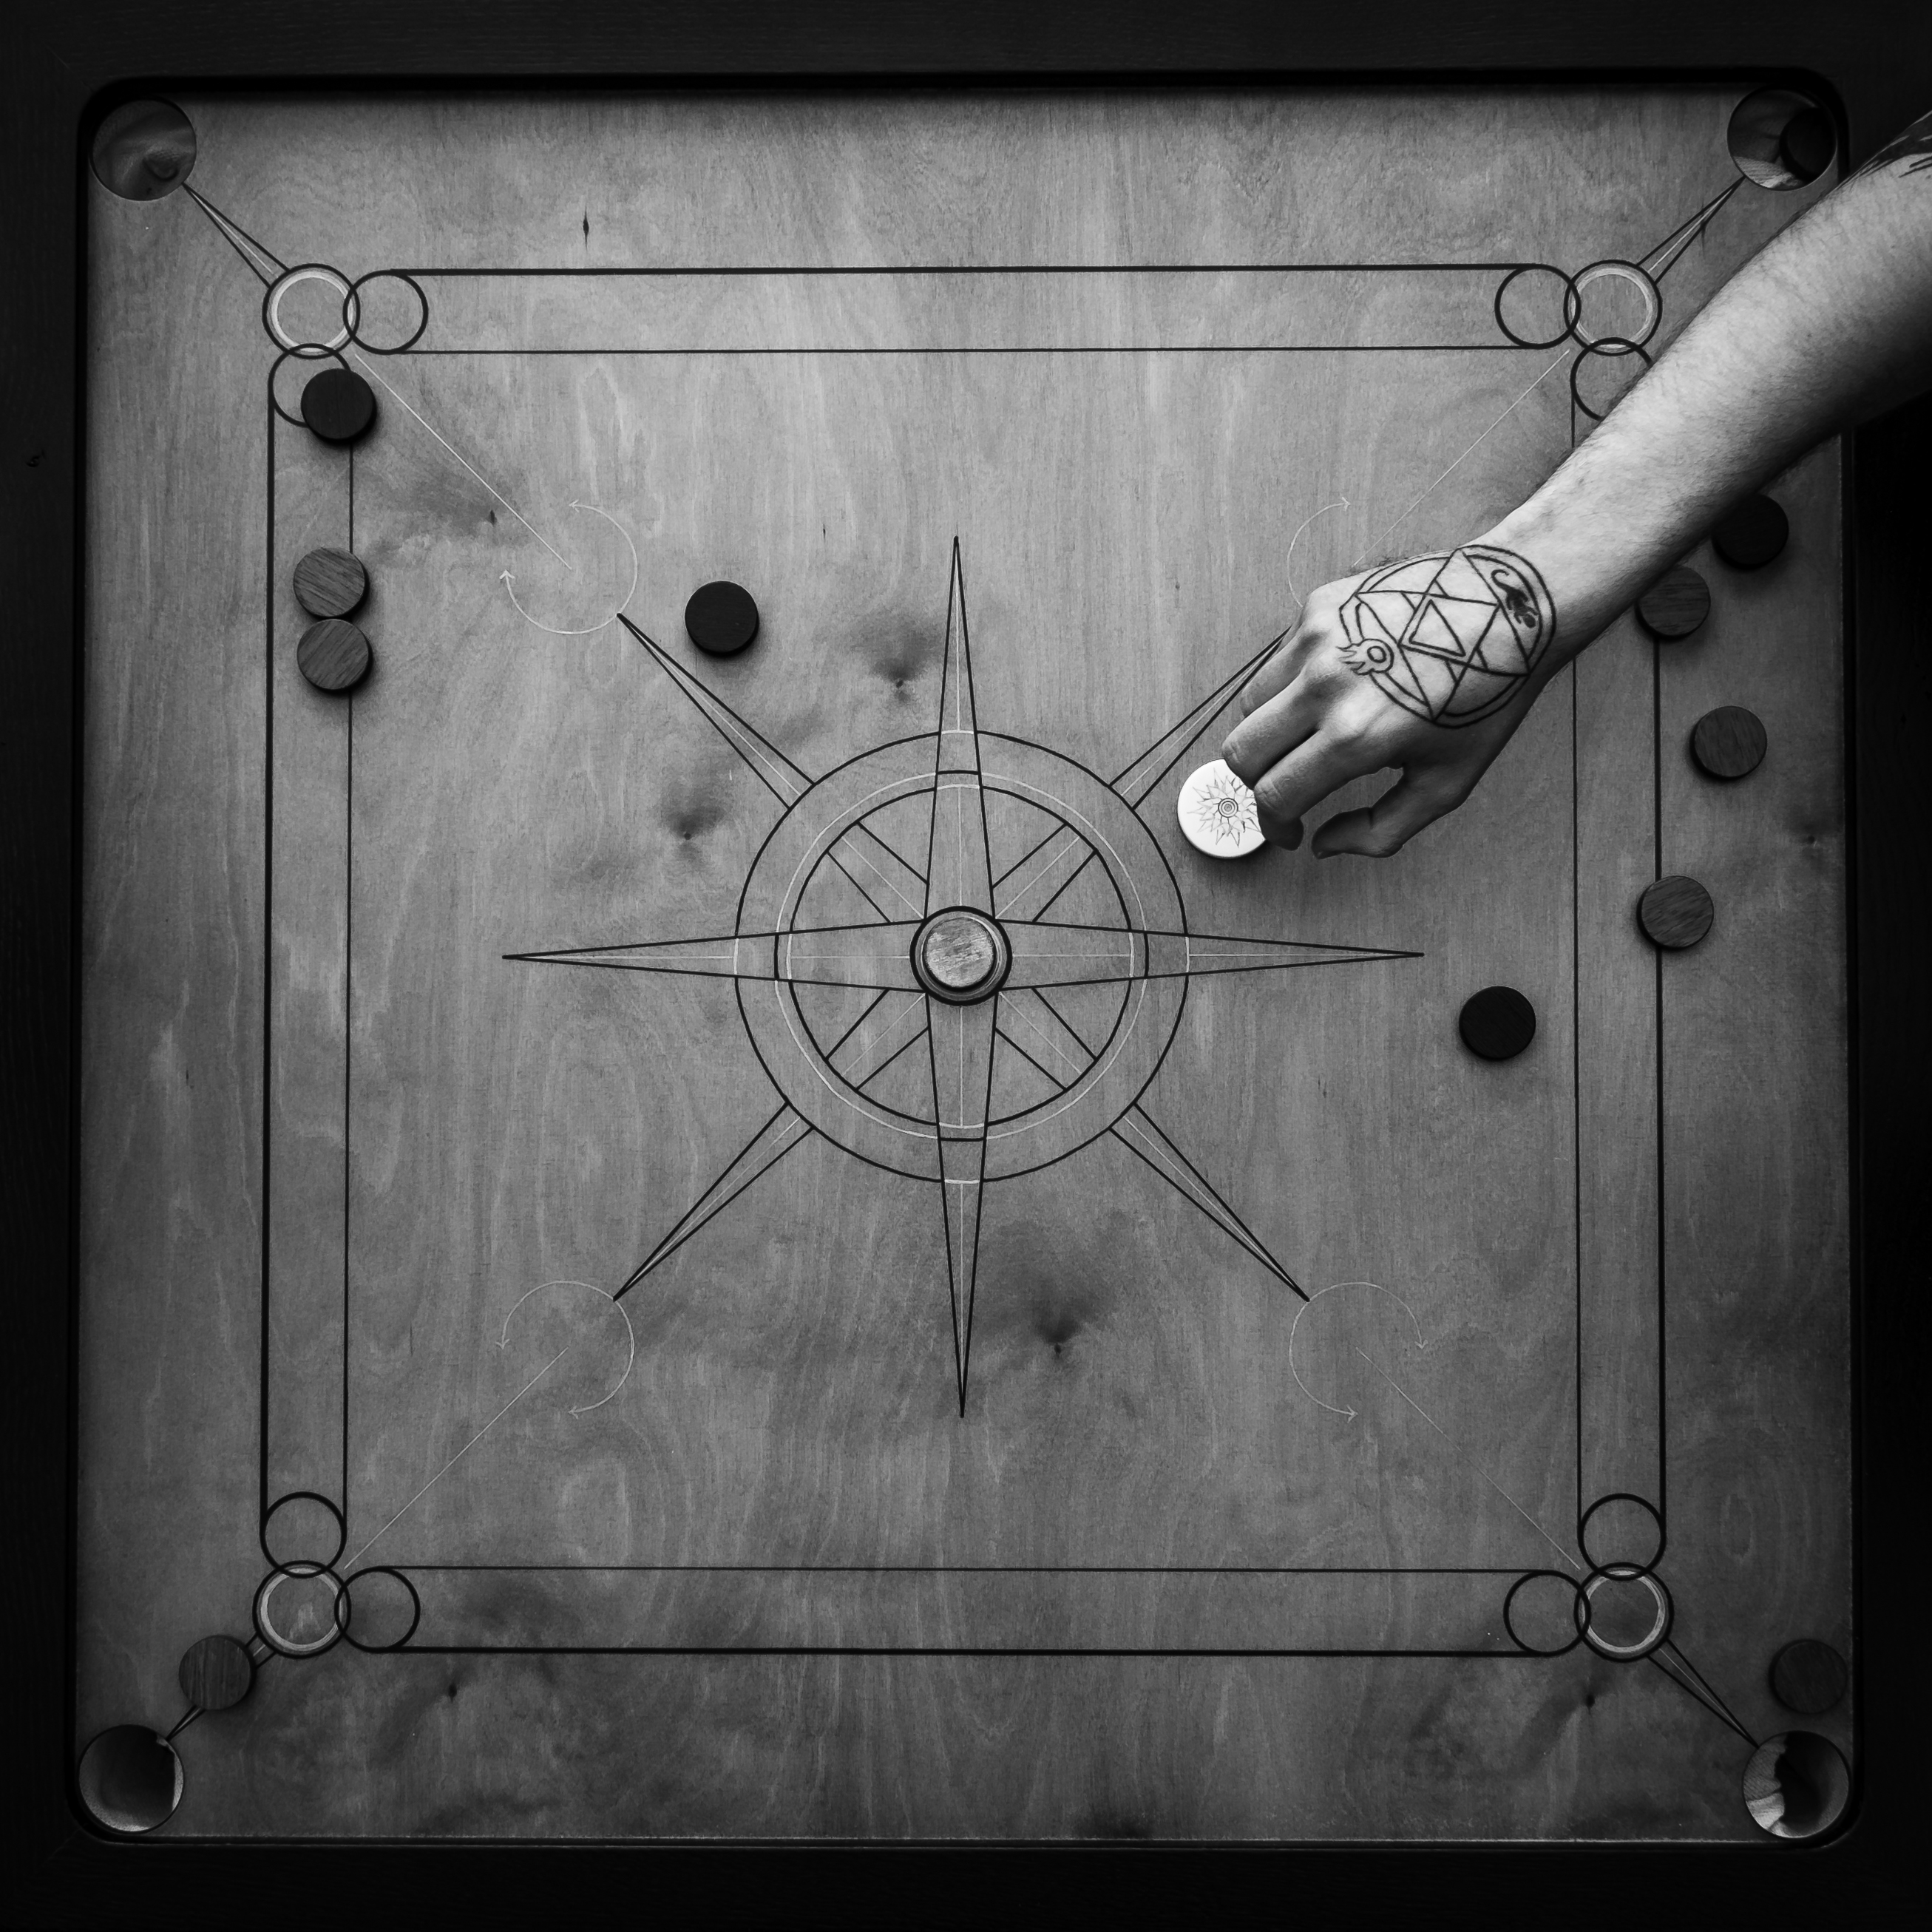
hand, man, black and white, people, street, game, number, city, explore, tattoo, playing, black, monochrome, arm, circle, artwork, inked, streetphotography, flickr, bw, blackandwhite, project, candid, creativecommons, art, drawing, stadt, germany, deutschland, kunst, sw, scene, bayern, bavaria, schwarzweis, 11, spielen, shape, menschen, unposed, ungestellt, strasenfotografie, spiel, mann, 365, 366, augsburg, erwachsener, fujixt1, fujifilmxt1, project365, projekt, szene, adult, photoaday, pictureaday, project366, streettog, tog, zweisichtde, zweisichtig, kunstwerk, boardgame, brettspiel, t towierung, k rperbemalung, monochrome photography